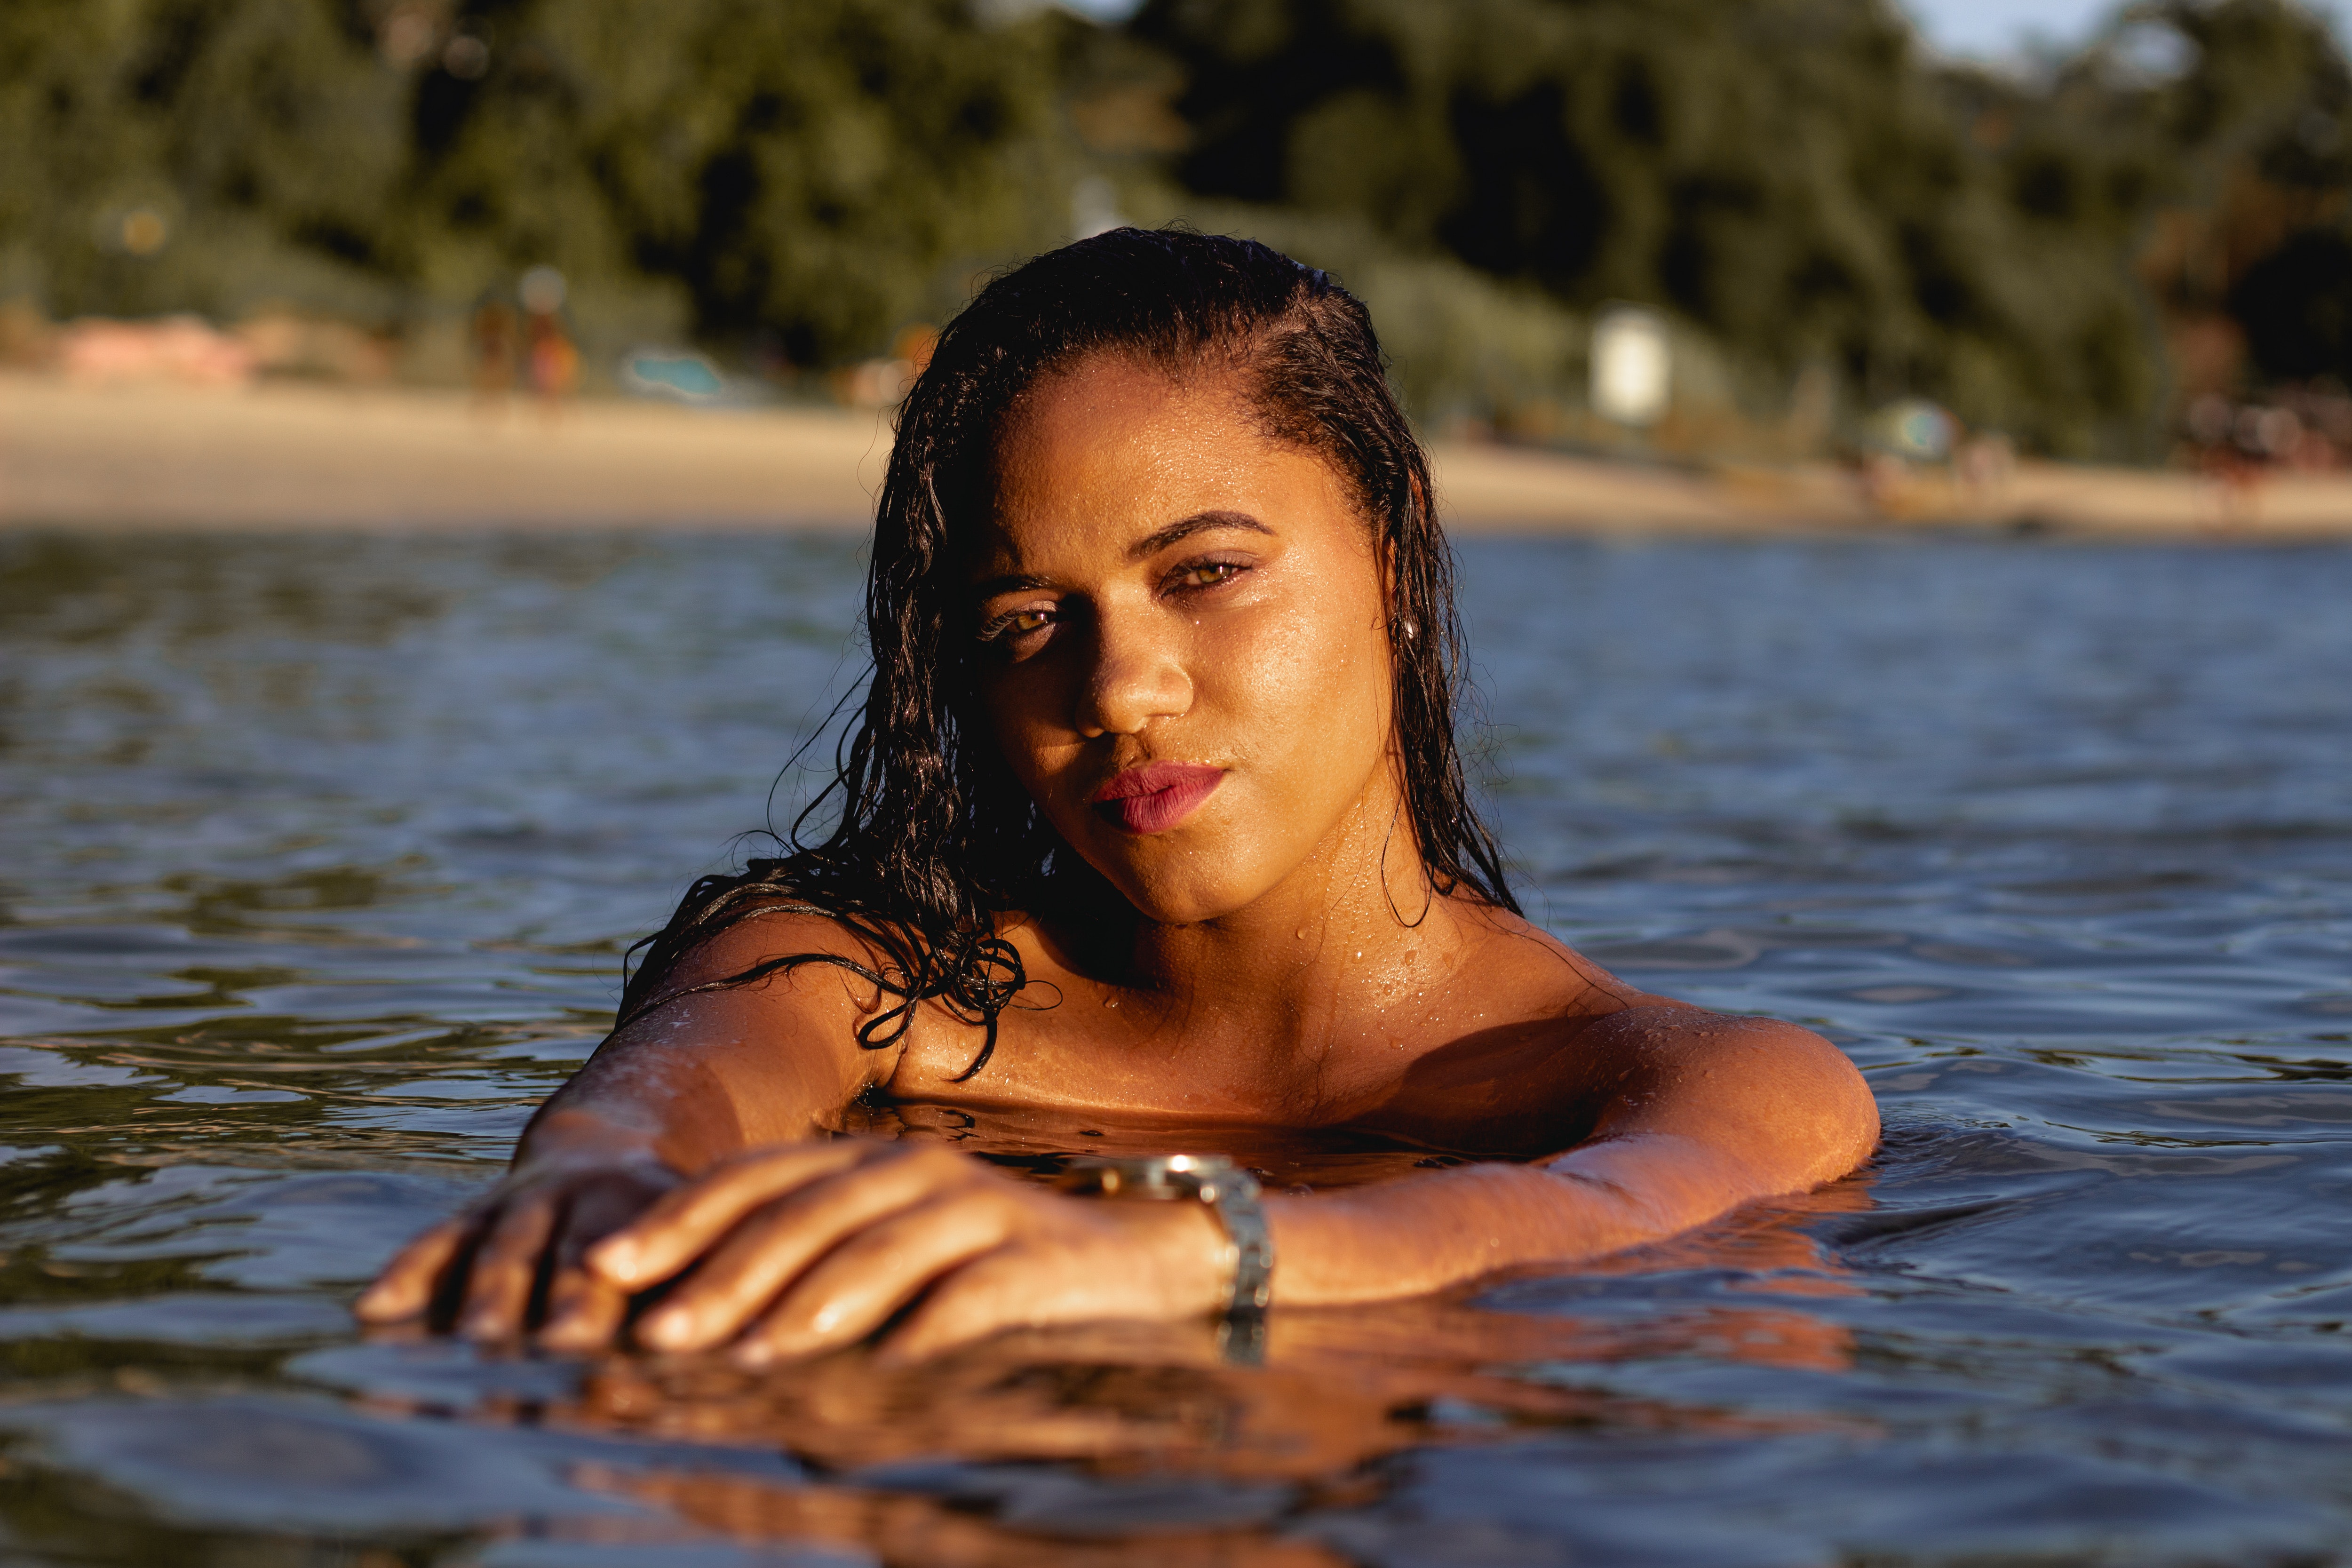
beauty, lady, water, bathing, summer, black hair, fun, photography, long hair, recreation, leisure, vacation, happy